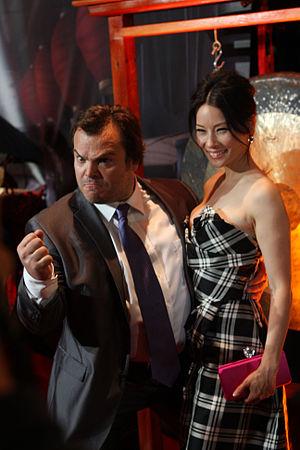
Kung Fu Panda 2 est un film d'animation américain réalisé par Jennifer Yuh Nelson et sorti en 2011. Il est la suite de Kung Fu Panda sorti en 2008.